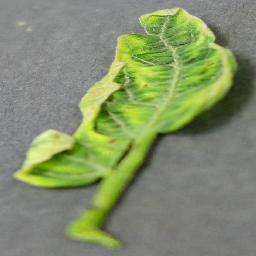
Label: Tomato___Tomato_Yellow_Leaf_Curl_Virus